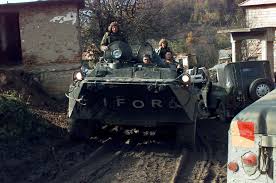
Label: BTR-80